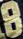
Number: 8